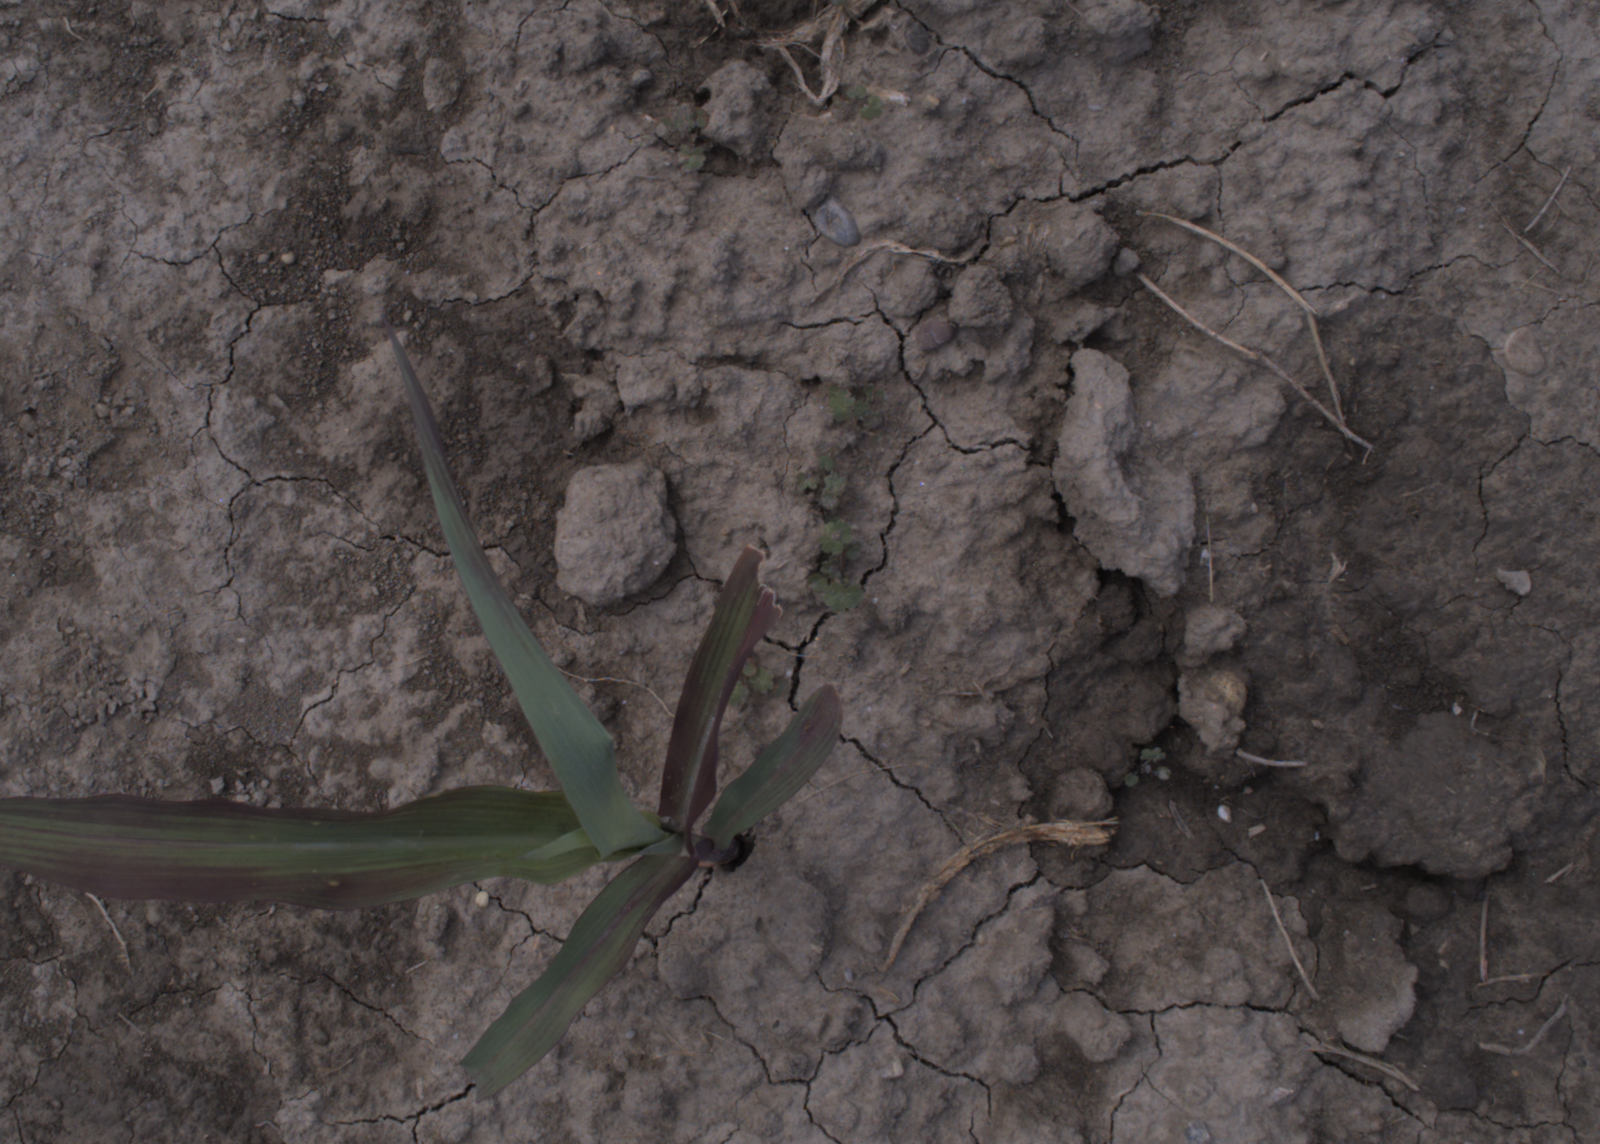
Capture date: 24.08.2020 11:24:07
Weather: mixed
Wind: medium
Seeding date: 21.07.2020
Plant canopy height (mm): 910